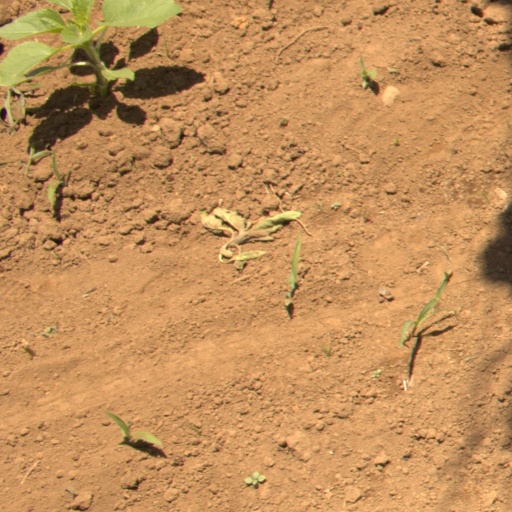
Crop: Jerusalem artichoke